Random amplification of polymorphic DNA

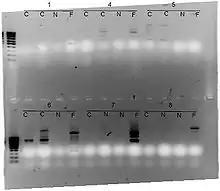

Random amplified polymorphic DNA (RAPD), pronounced "rapid", is a type of polymerase chain reaction (PCR), but the segments of DNA that are amplified are random. The scientist performing RAPD creates several arbitrary, short primers (10–12